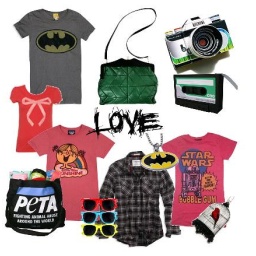
i like the thinks so much. I own the red shirt on the left in blue ;-D. I love the things :D